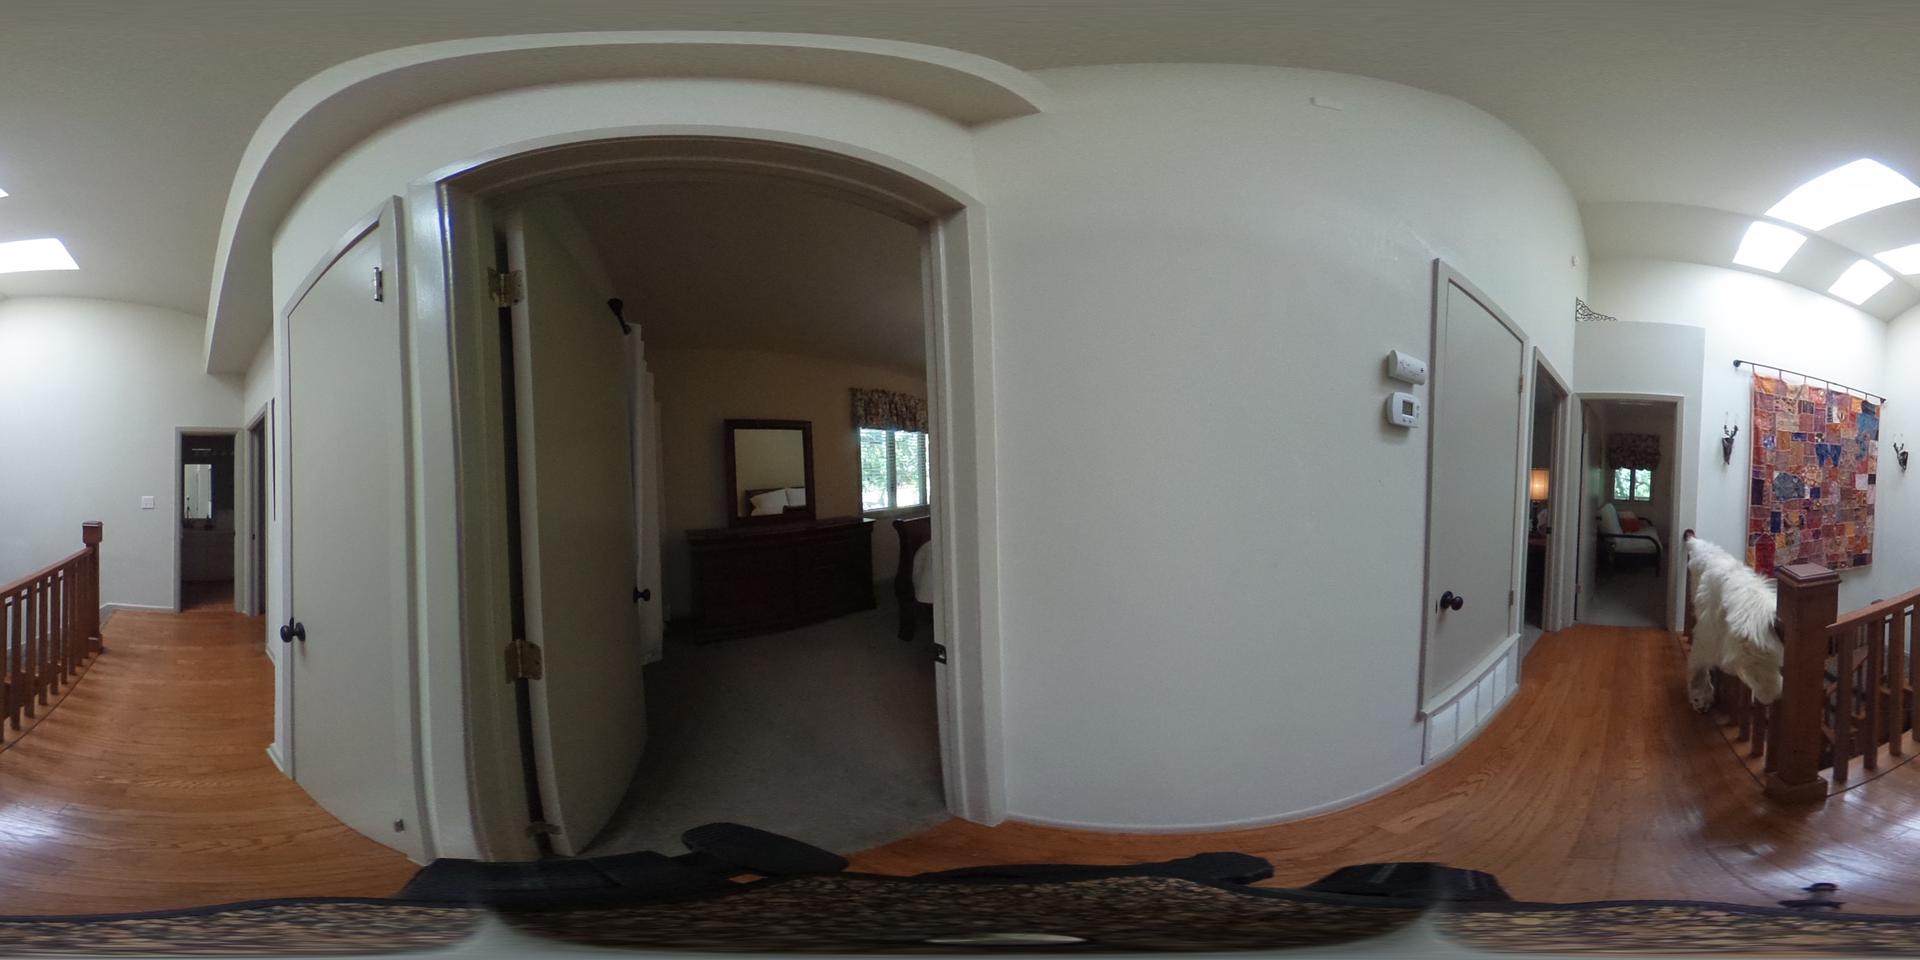
Referred object: the framed mirror above the dresser

Referred object: turn left to face the open bedroom doorway

Referred object: the dresser opposite the bed